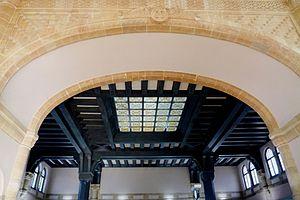
La gare de Metz-Ville, usuellement appelée gare de Metz, est une gare ferroviaire française, située à proximité du centre-ville de Metz, préfecture du département de la Moselle, en région Grand Est.